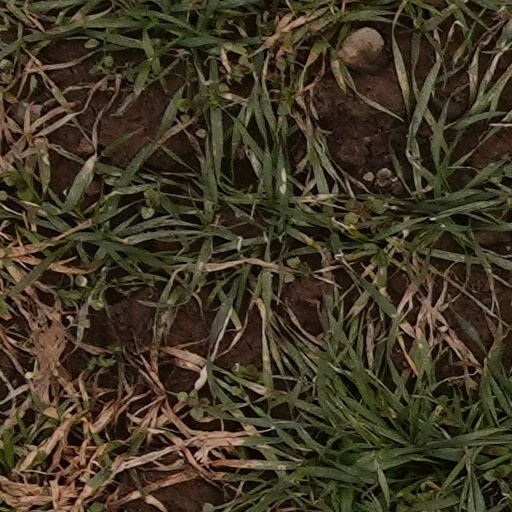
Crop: wheat